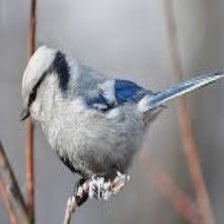
Species: AZURE TIT
Scientific name: CYANISTES CYANUS